Battle of Berestechko

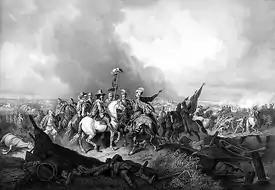
"Th Battle of Beresteczko, 1651" by Władysław Witkowski

Samuel Twardowski's narrative poem, "The Civil War", describes the setting for the battle along the Styr River: